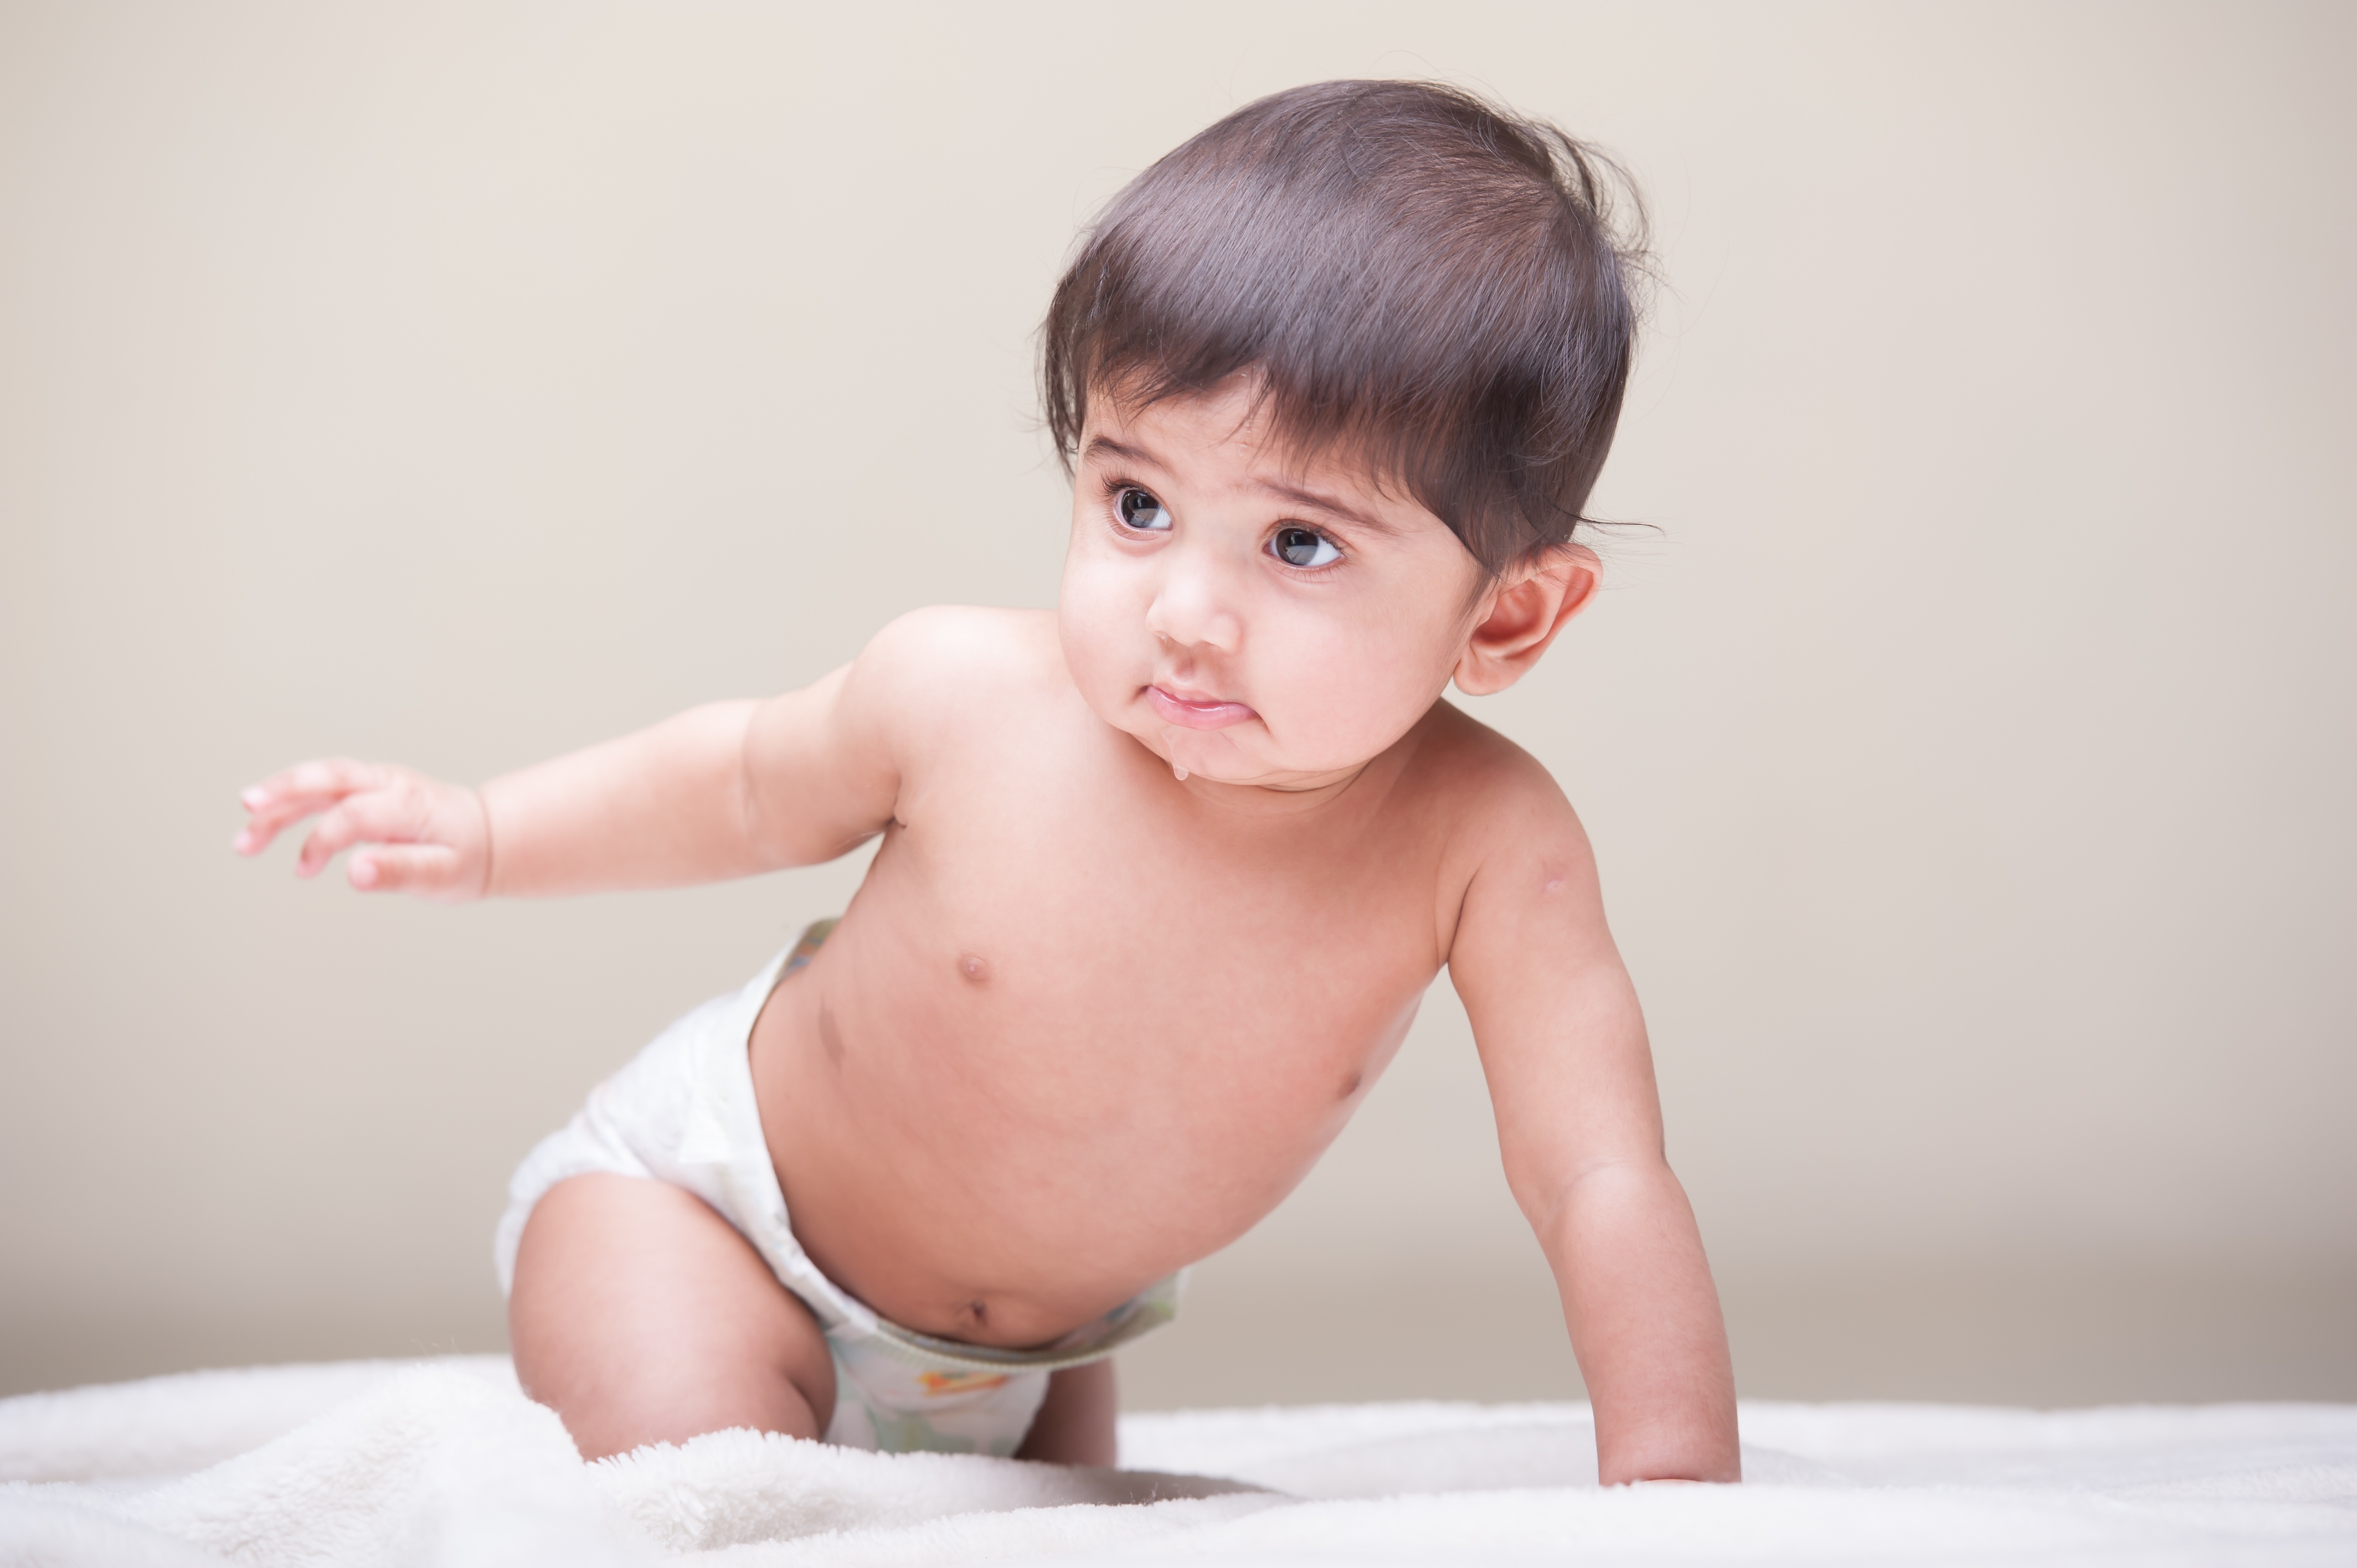
hand, person, girl, photography, cute, portrait, sitting, child, baby, hairstyle, infant, toddler, skin, funny, beauty, photo shoot, todler, one year, portrait photography, human positions